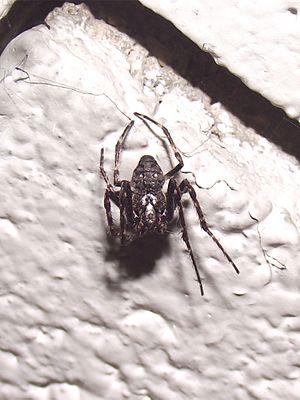
Araignée ""faisant la morte""."
Nuctenea umbratica est une espèce d'araignées aranéomorphes de la famille des Araneidae.